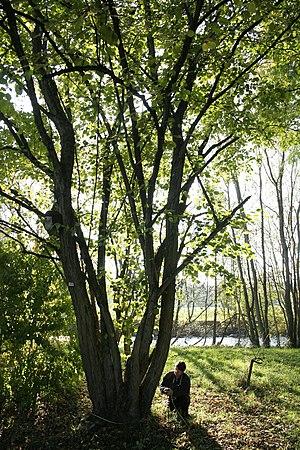
Noisetier de Chine (Corylus chinensis) Circonférence au sol: 290cm (2007) Particularité